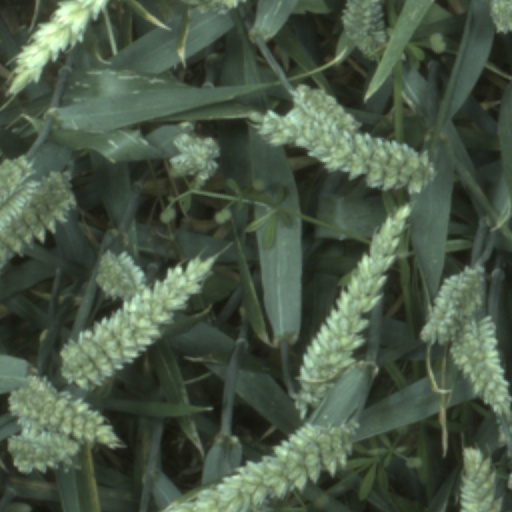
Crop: wheat